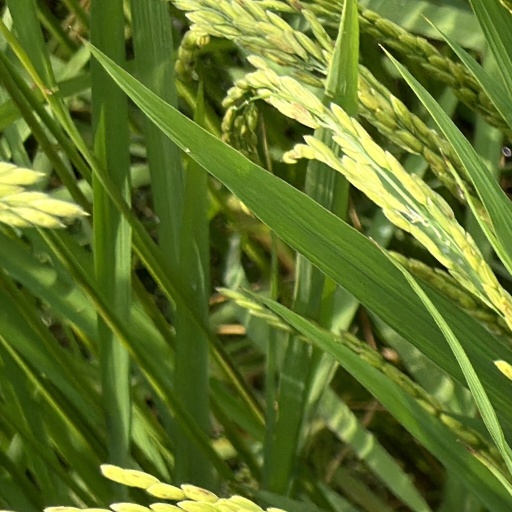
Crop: rice